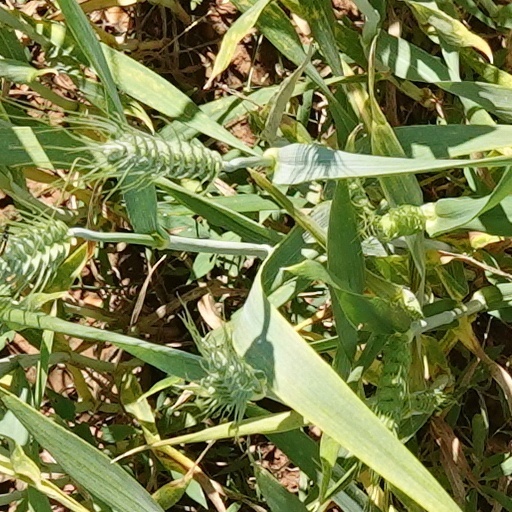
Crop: wheat